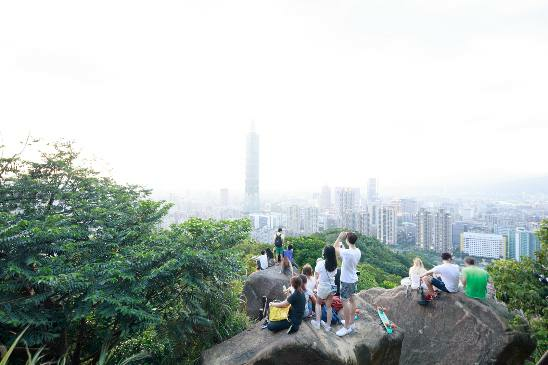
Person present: Yes